Elysian Fields (Hoboken, New Jersey)

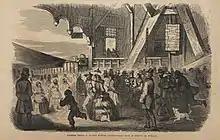
Visitors from New York arriving at the Elysian Fields on the Hoboken Ferry, 1856 (from "Leslie's Weekly")

The Elysian Fields became a popular destination for city-weary New Yorkers, with ferries to the grounds originating at Barclay, Canal, and Christopher Streets. "From the opening of the 'River Walk' to the public in about 1810, until the Civil War," wrote historian William Mann, "New Yorkers flocked to the Elysian Fields in the summer months. Among the luminaries that history records as visitors were Charles Dickens, Edgar Allan Poe, Martin Van Buren, Daniel Webster, and Washington Irving. Descriptions of the place were made by many of the park's visitors, including [William Cullen] Bryant, Mrs. Frances Trollope, Frances Kemble, and scores of lesser-known writers." During its midcentury heyday, the grounds drew upwards of 20,000 visitors on weekends, and proved a financial bonanza for the family of Col. Stevens. According to Gilbert: